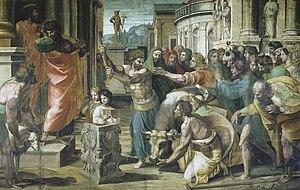
Ode sur une urne grecque, en anglais Ode on a Grecian Urn, est un poème de John Keats composé en mai 1819 et publié anonymement en janvier 1820, dans le quinzième numéro de la revue Annals of the Fine Arts. Elle a été traduite en français en 1968 par Albert Laffay dans un recueil de poèmes de Keats.
Cette page liste des œuvres de Raffaello Sanzio, plus connu sous le nom de Raphaël, peintre et architecte italien de la Renaissance. Il est aussi appelé Raffaello Santi, Raffaello da Urbino, Raffaello Sanzio da Urbino.
Les Cartons de Raphaël est le nom qui désigne l'ensemble des grands dessins originaux du peintre italien de la Renaissance Raphaël, réalisés entre 1515 et 1516 à partir desquels ont été tissées les tapisseries conçues par l’artiste pour la chapelle Sixtine de Rome. Ils sont conservés au Victoria and Albert Museum de Londres.